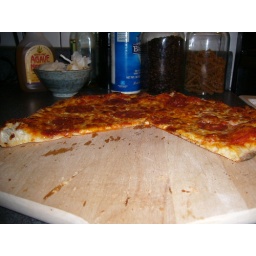
new pizza peel and thin crust pepp from my kitchen in berkeley